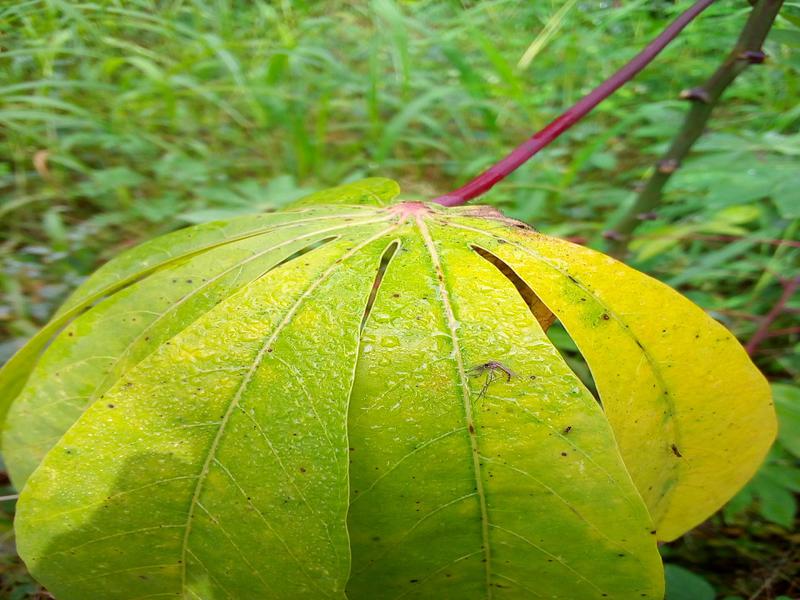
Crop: cassava
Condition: healthy